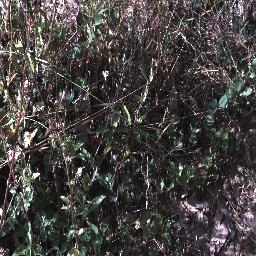
Label: negative